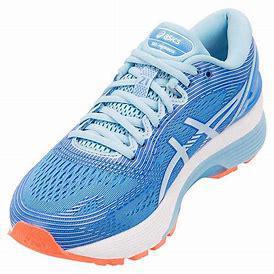
Brand: Asics
Model: Gel Nimbus 21